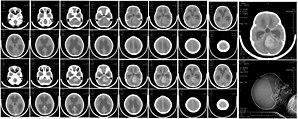
Les tumeurs cérébrales désignent l'ensemble des tumeurs, bénignes ou malignes, se développant dans le parenchyme cérébral. Elles surviennent par le développement anormal et anarchique de divisions cellulaires, à partir soit d'une cellule du cerveau lui-même, soit d'une cellule métastasique exportée d'un cancer situé dans une autre partie du corps.